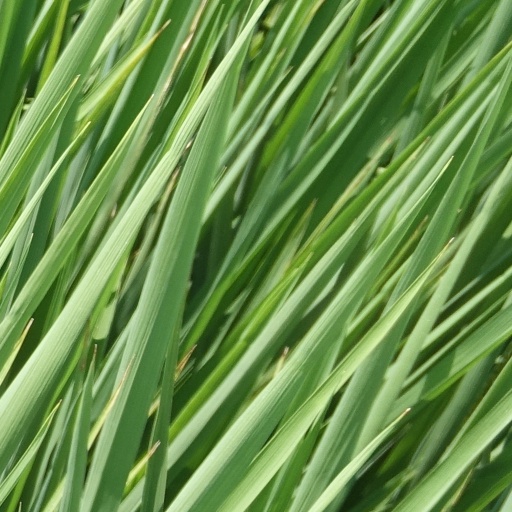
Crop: rice